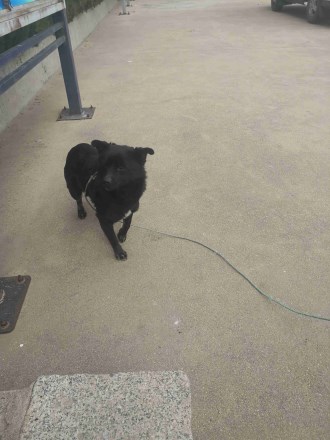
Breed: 3336-n000121-chinese_rural_dog